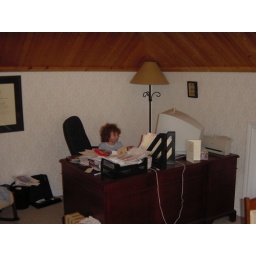
Lexi in office at Brockhurst using Daddy's computer